Foreign trade of Argentina

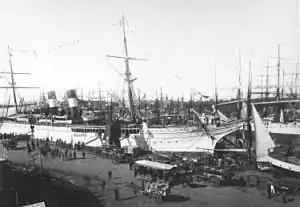
Port call on Buenos Aires' southside wharf (La Boca), circa 1888. Financed mostly with British capital, massive dock works touched off a foreign trade boom that reshaped the previously isolated Argentine economy.

Perón and, most notably, President Arturo Frondizi (1958-62), encouraged foreign as well as local investment in energy and industry as part of a developmentalist policy of import substitution industrialization. Trade deficits in the 1950s initially limited development due to the need for expensive machinery and supplies and a shortage of foreign exchange. But drawn to an economy that provided Latin America's highest standard of living, domestic and foreign investors responded, industrial production more than doubled, and the country's trade position became modestly positive throughout the 1963–79 era, even as domestic demand grew.